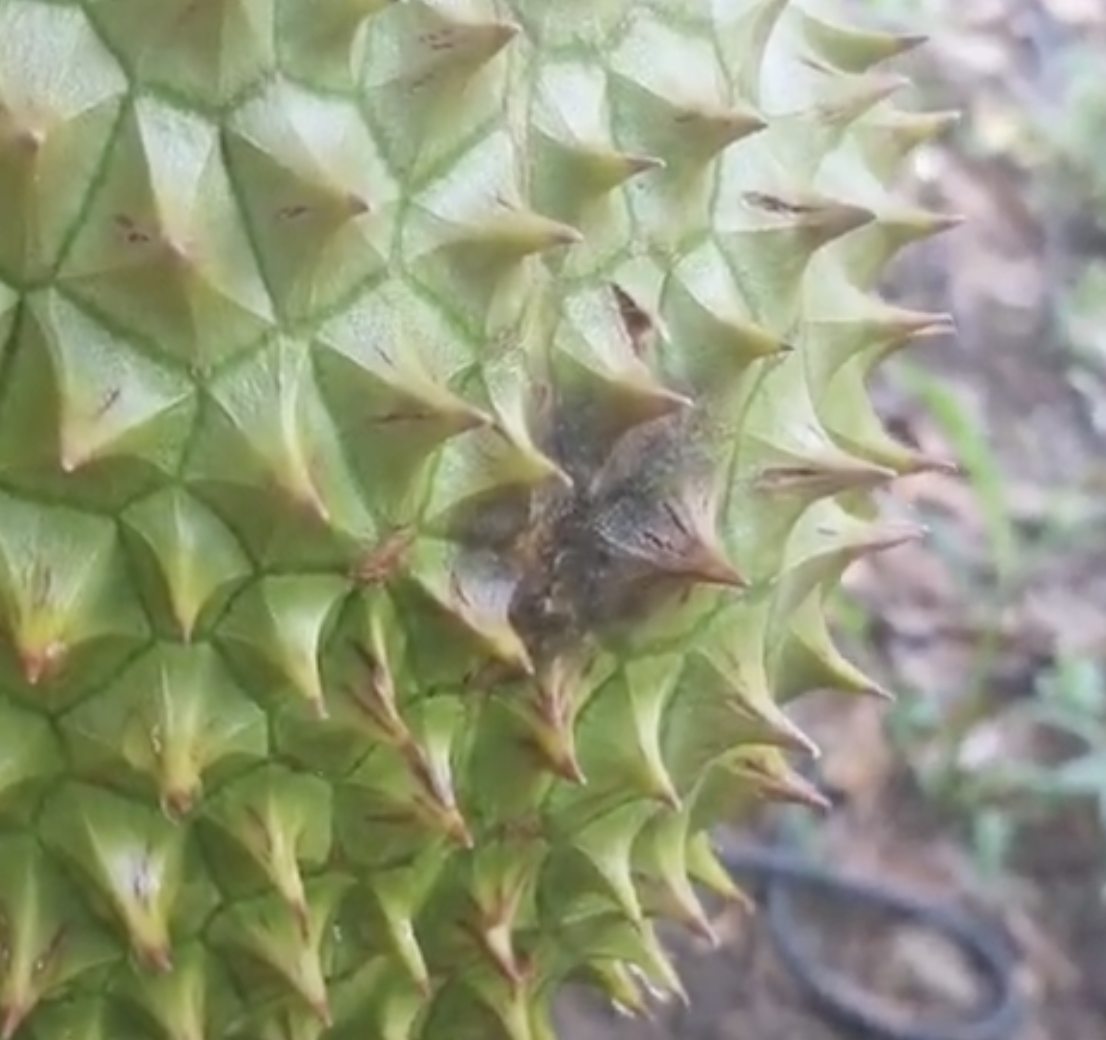
Label: fruit_rot